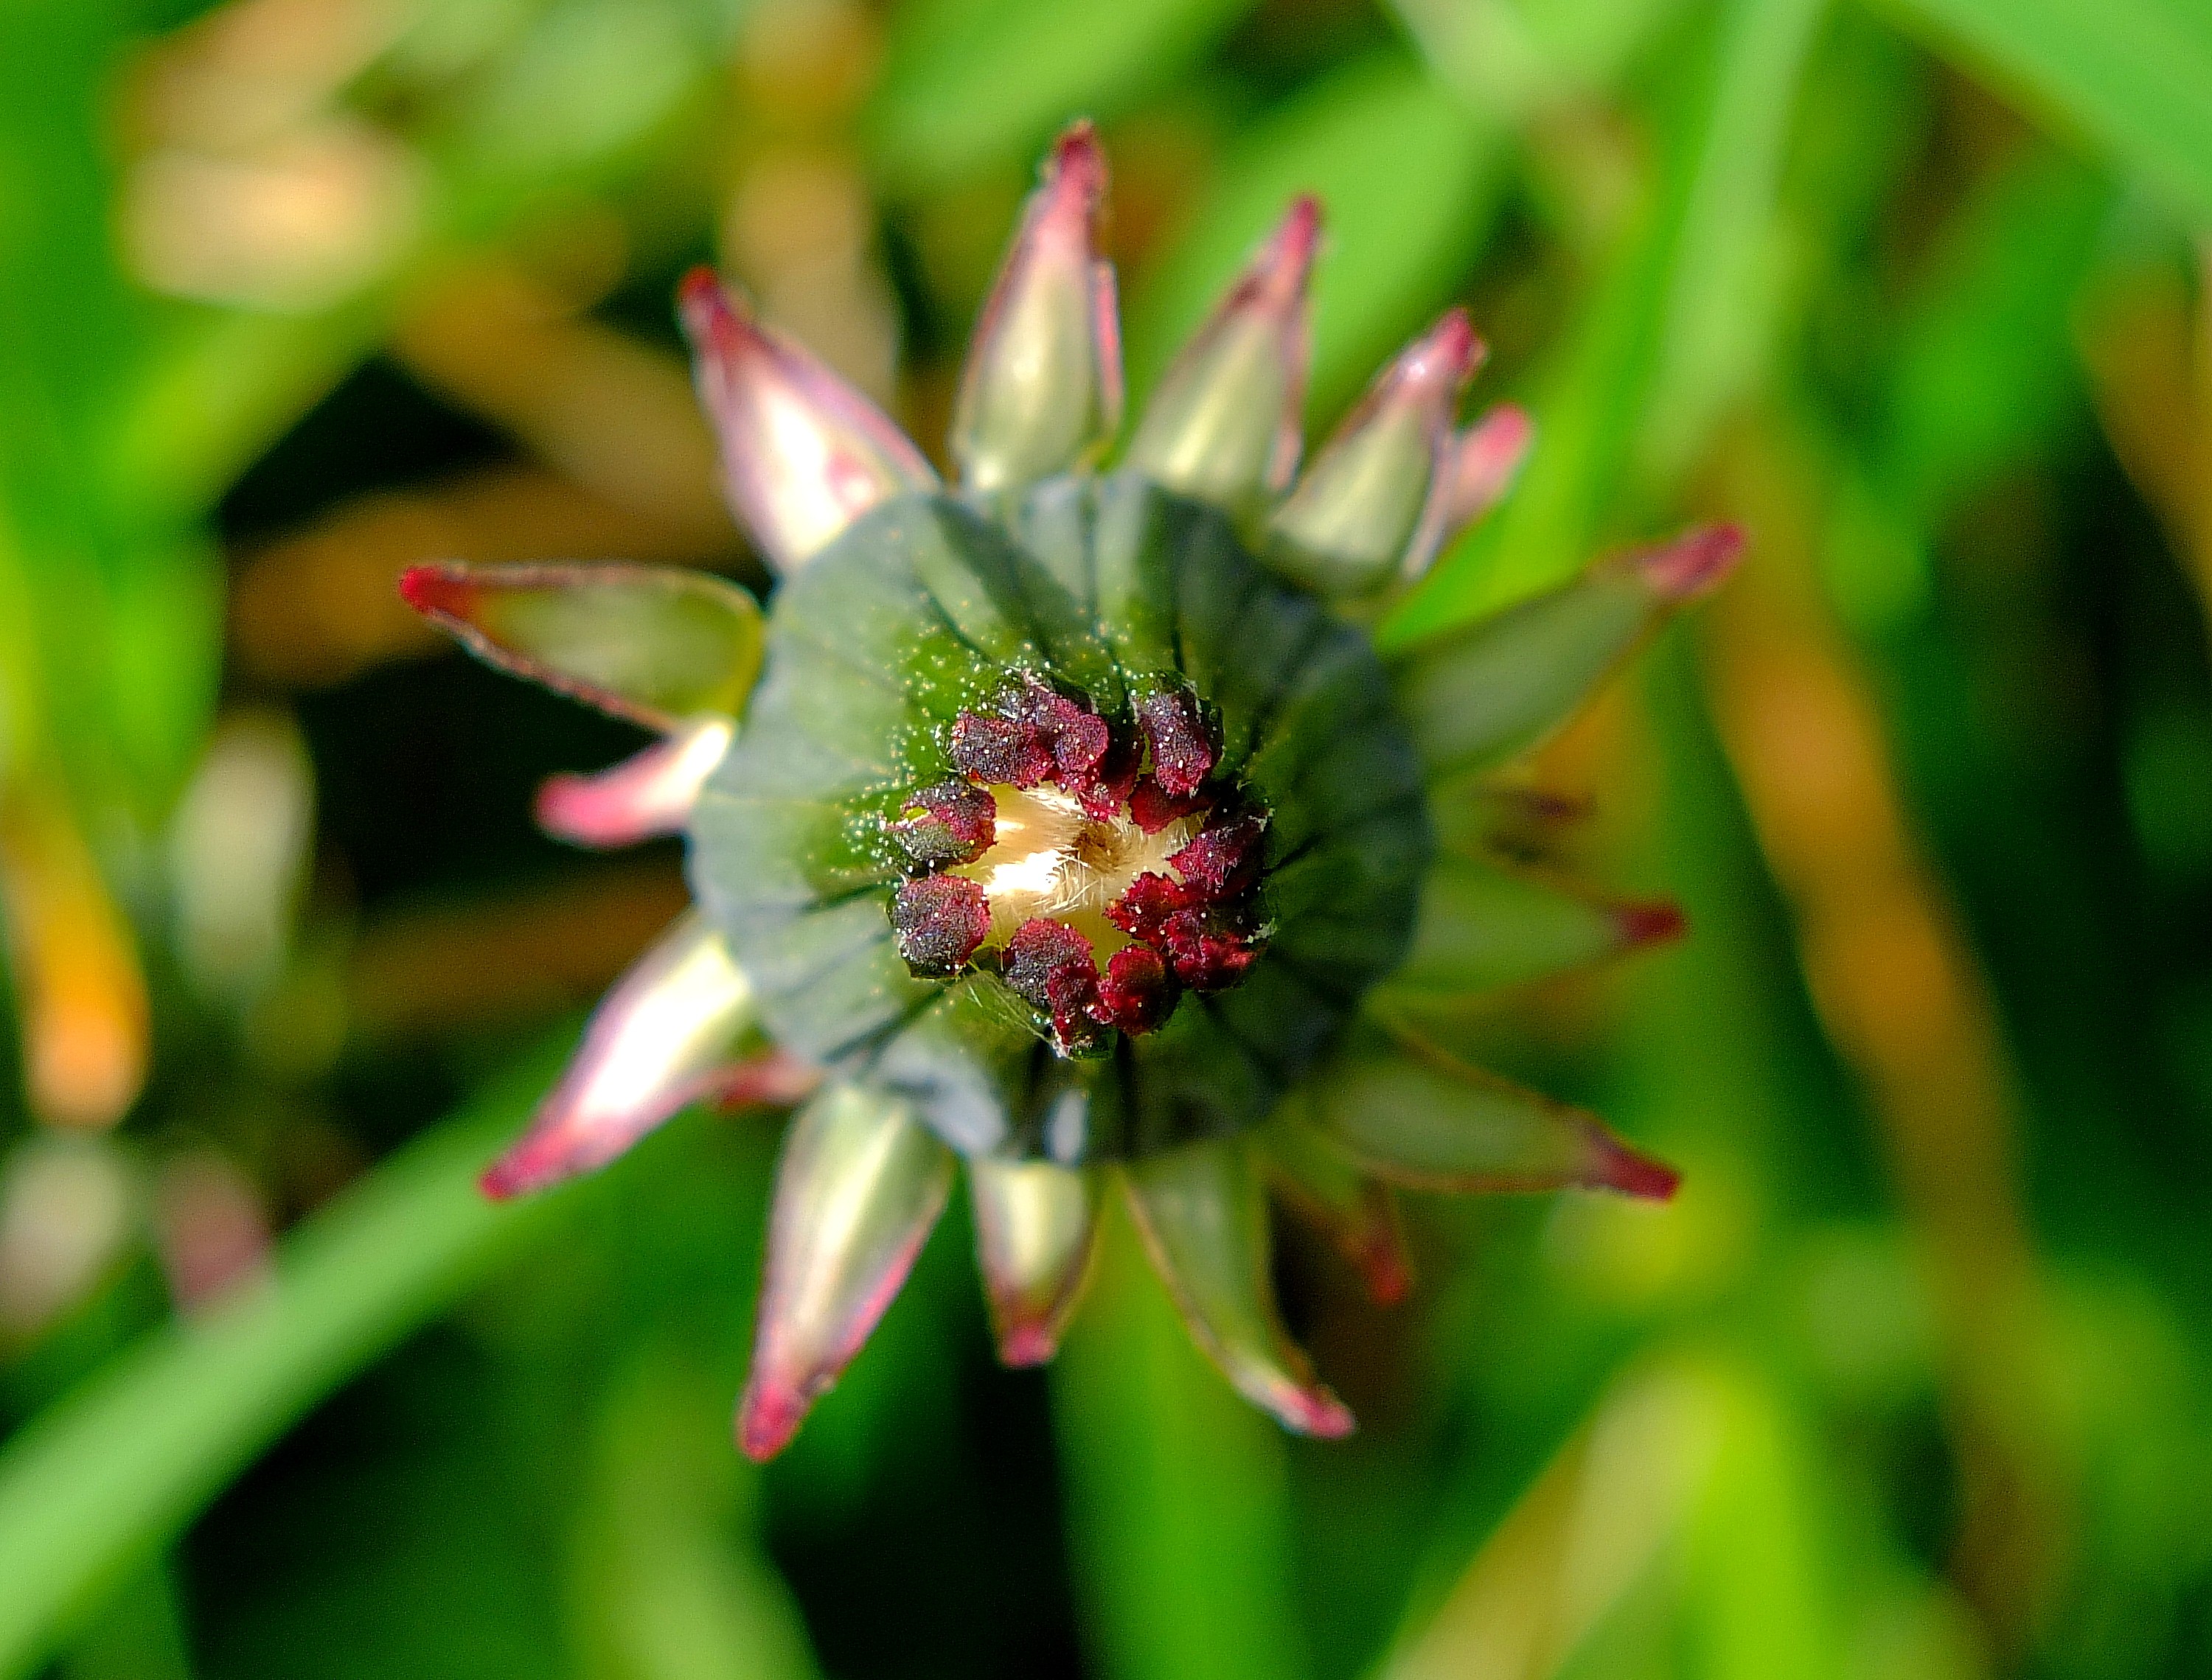
nature, blossom, plant, photography, flower, petal, green, macro, botany, flora, wildflower, flowers, close up, naturaleza, flores, ggl1, gaby1, raynox250, fujifilmxs1, macro photography, flowering plant, plant stem, land plant, thorns spines and prickles